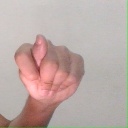
अक्षर: ट